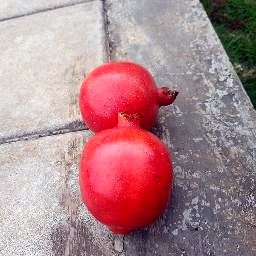
Fruit: Pomegranate
Quality: Good